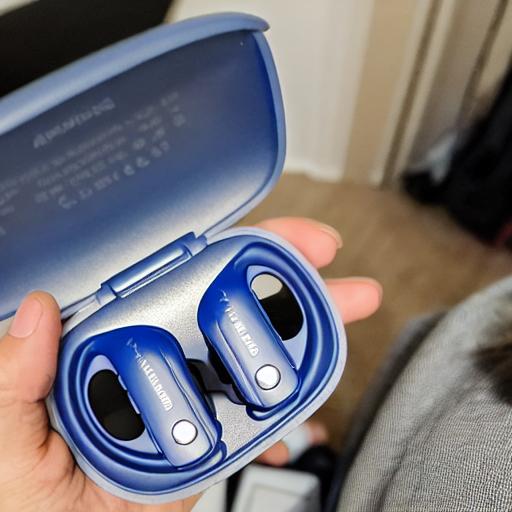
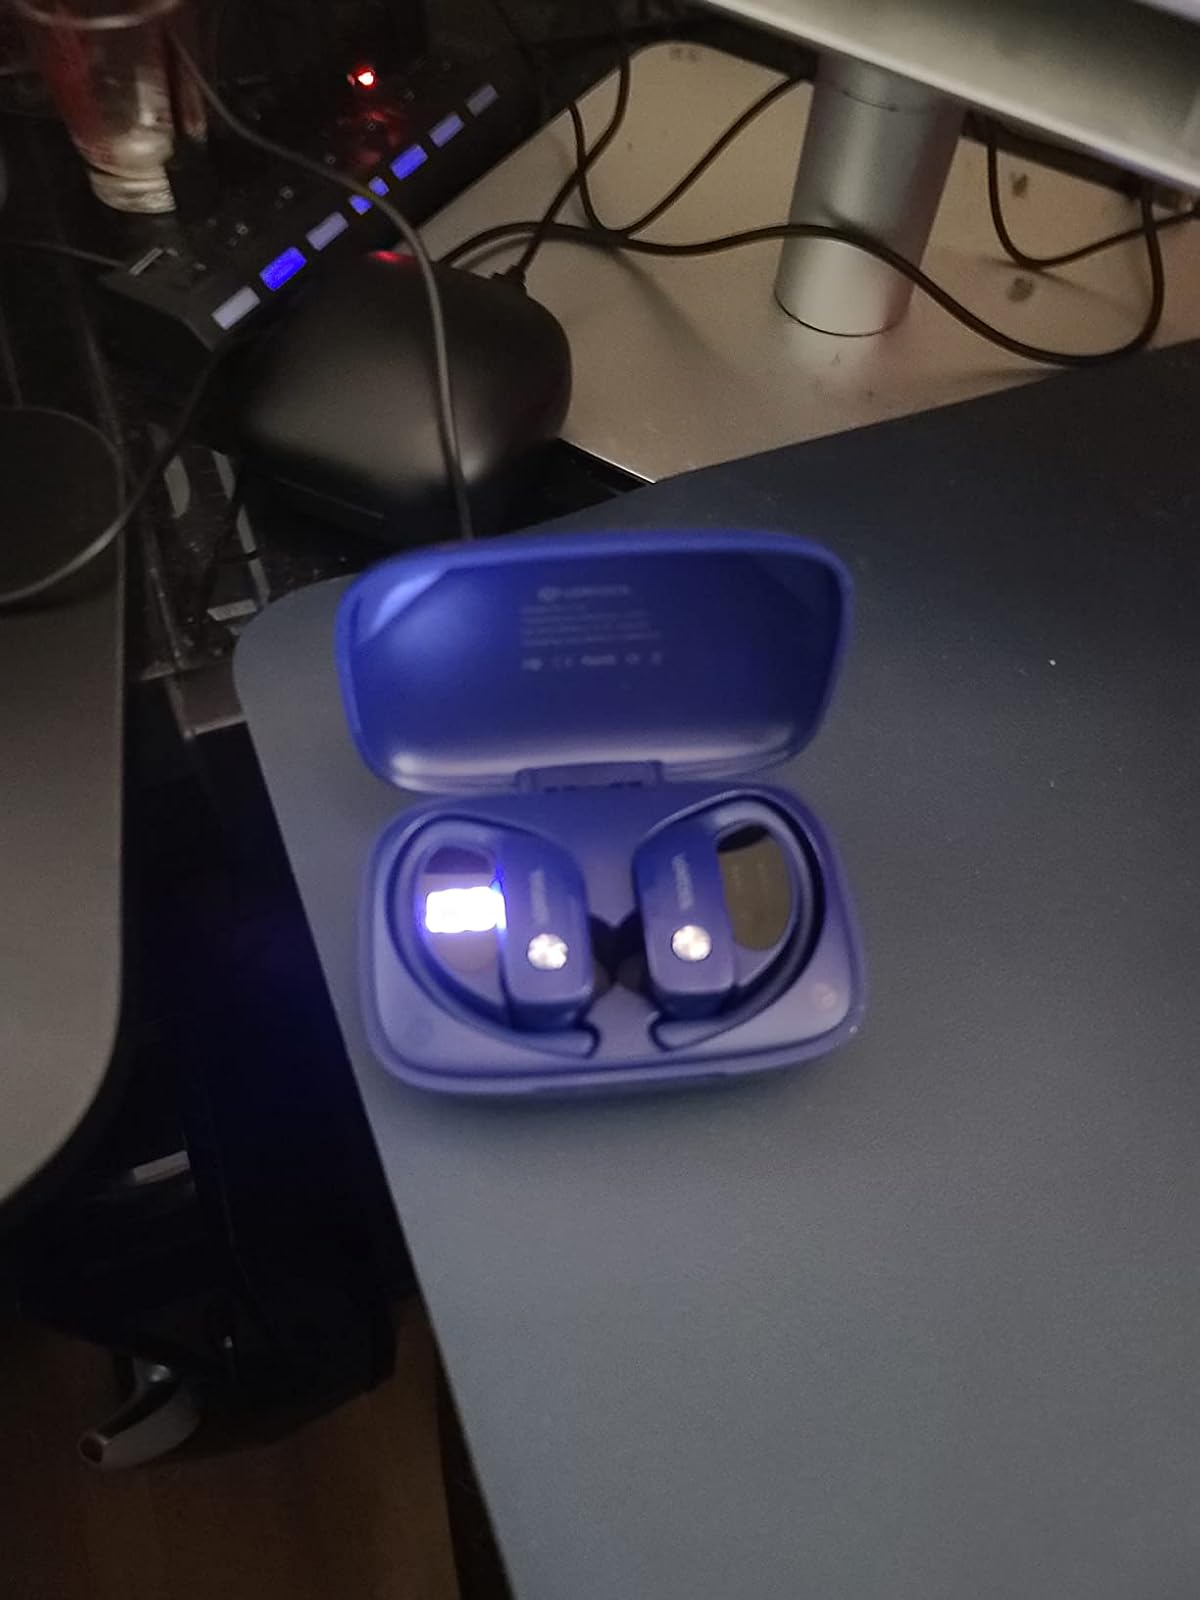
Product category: earbuds
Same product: no